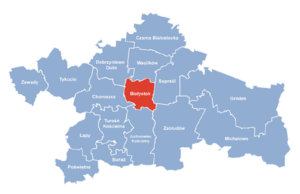
Le powiat de Białystok est un powiat appartenant à la voïvodie de Podlachie dans le nord-est de la Pologne.